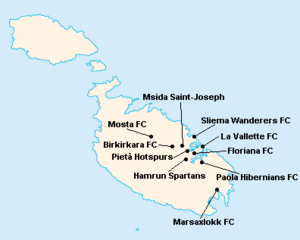
Répartition des clubs de Premier League Maltaise 2005-2006.
La saison 2005-2006 de Premier League Maltaise était la quatre-vingt-onzième édition de la première division maltaise.